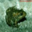
Label: frog